Uncle Tom's Cabin

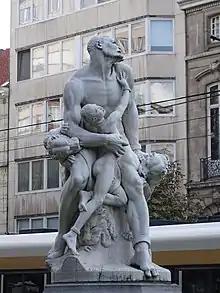
A sculpture after an 1869 design by Louis Samain was installed in 1895 on Avenue Louise in Brussels. The scene—a runaway black slave and child attacked by dogs—was inspired by "Uncle Tom's Cabin".

"Uncle Tom's Cabin" is written in the sentimental and melodramatic style common to 19th-century sentimental novels and domestic fiction (also called women's fiction). These genres were the most popular novels of Stowe's time and were "written by, for, and about women" along with featuring a writing style that evoked a reader's sympathy and emotion. "Uncle Tom's Cabin" has been called a "representative" example of a sentimental novel.